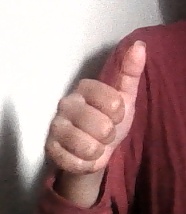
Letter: aleff